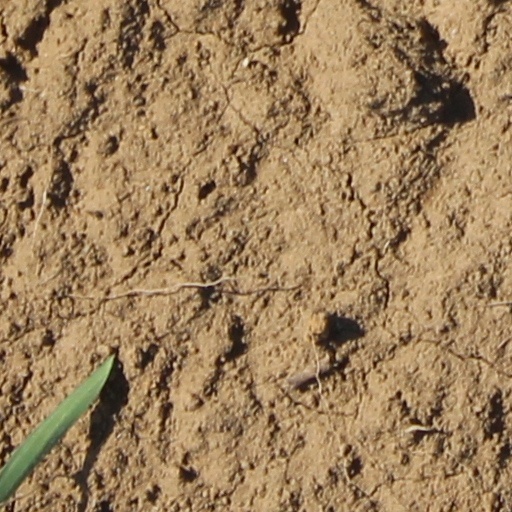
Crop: wheat